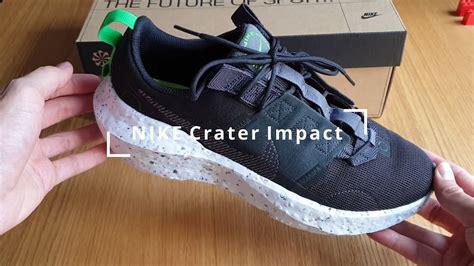
Brand: Nike
Model: Crater Impact